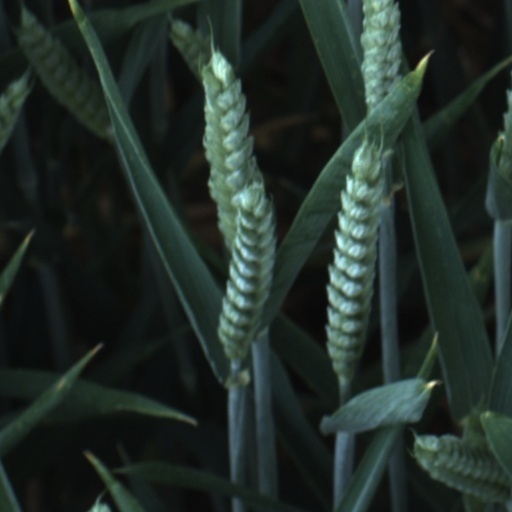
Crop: wheat